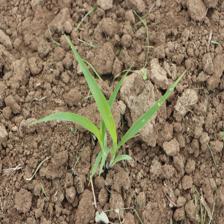
Label: Sorghum